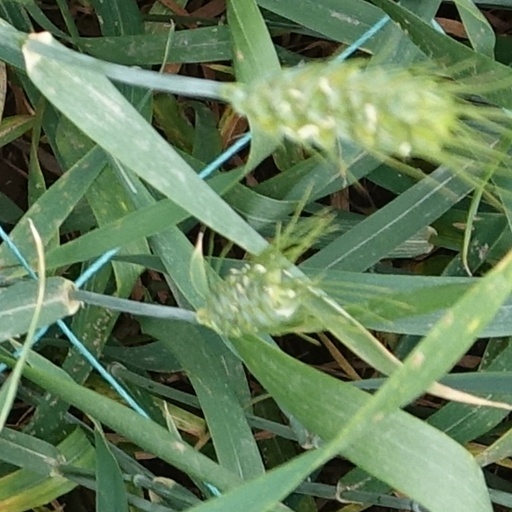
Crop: wheat